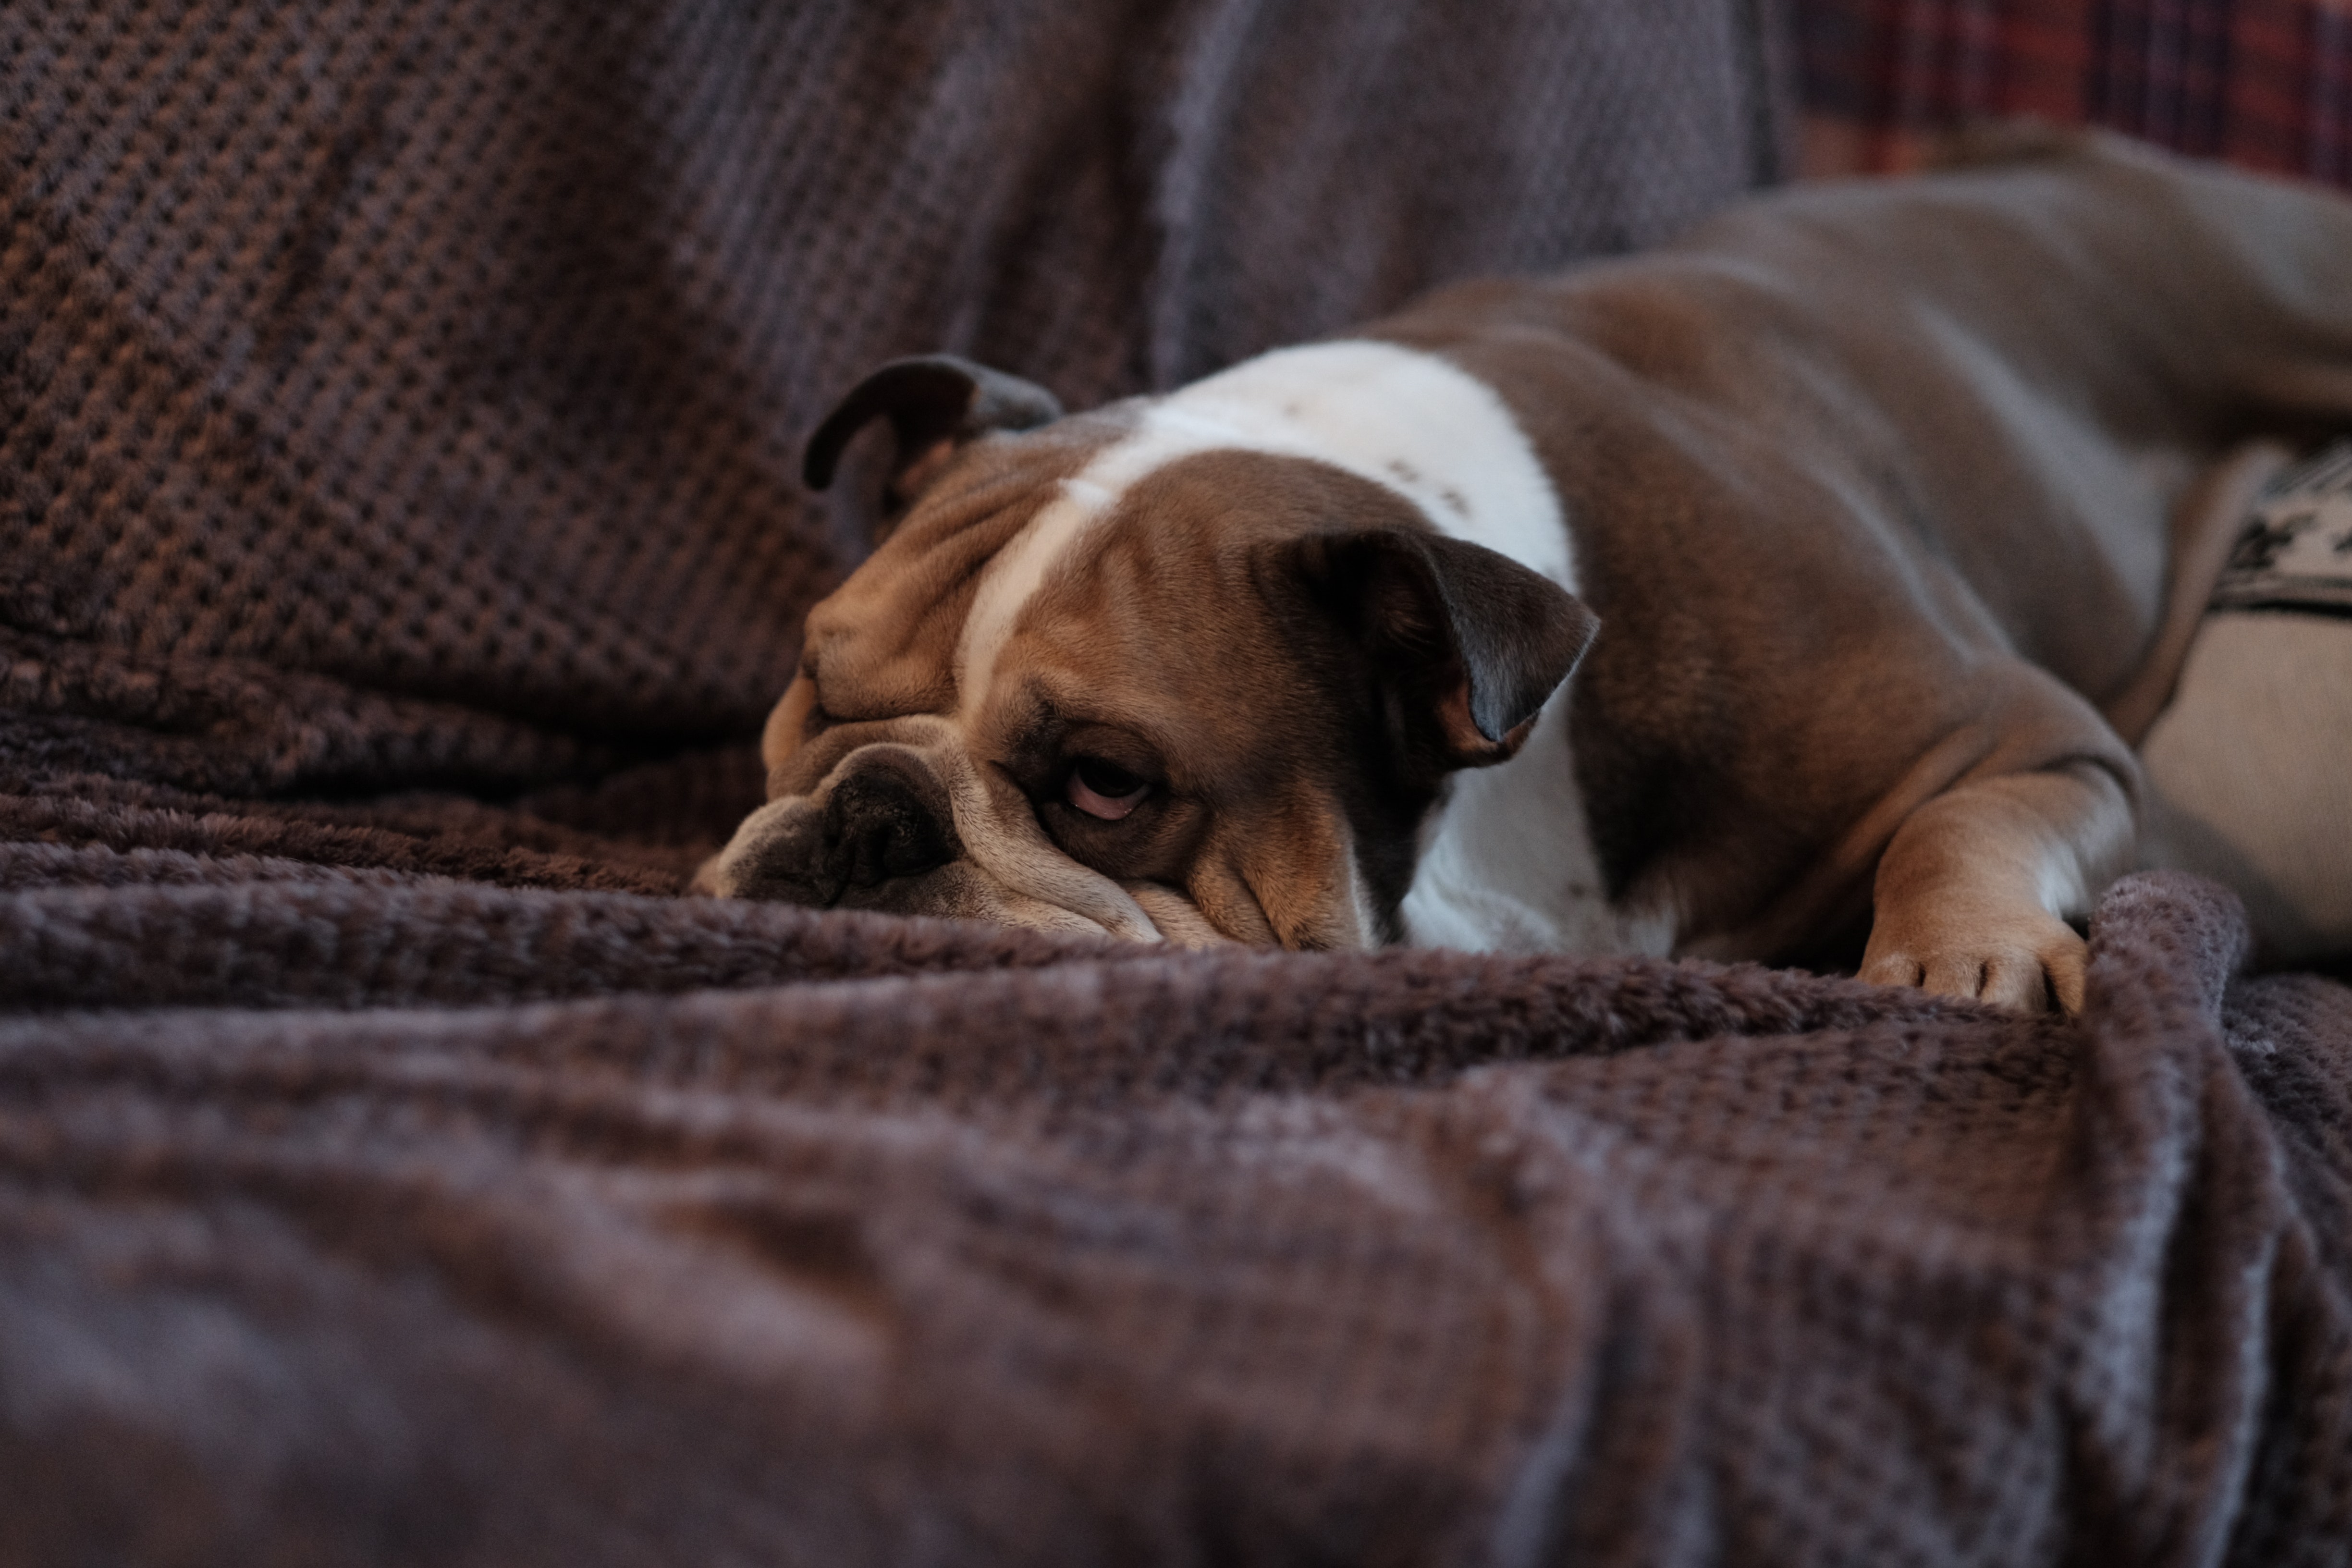
dog, mammal, vertebrate, dog breed, canidae, old english bulldog, carnivore, snout, olde english bulldogge, bulldog, puppy, companion dog, british bulldogs, australian bulldog, fawn, toy bulldog, valley bulldog, non sporting group, wrinkle, boxer, sporting group, rare breed dog, nap